La Guajira Department

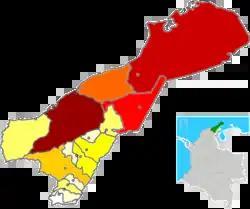
Map of La Guajira by population

According to the "DANE" (Colombian statistics bureau) 2005 Census, 44.9% of the population of the Department of La Guajira was indigenous, mostly belonging to the Arhuaco, Koguis, Wiwa, and Wayuu tribes. 7.5% was of Afro-Colombian descent; while the remaining 47.6% of the population did not consider itself part of a particular ethnic group, except for Middle Eastern descendants, who have migrated here throughout the 20th century.